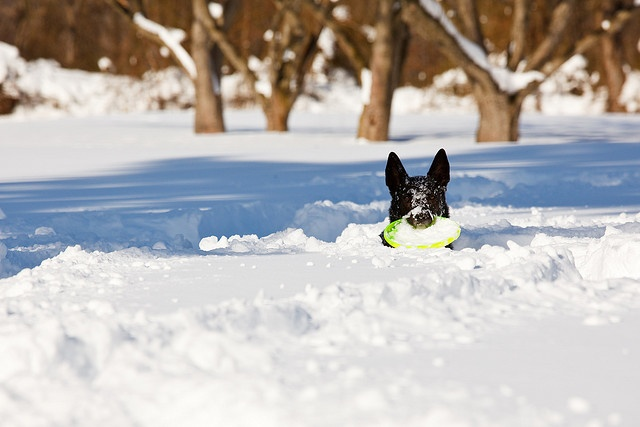
A dog in the deep snow with a Frisbee.
Attentive dog returning a thrown frisbee in deep snow.
A dog is laying in the snow holding a Frisbee.
A dog behind a bank of snow with a Frisbee in his mouth and snow on his nose.
A dog plays with a frizbee in a pile of snow